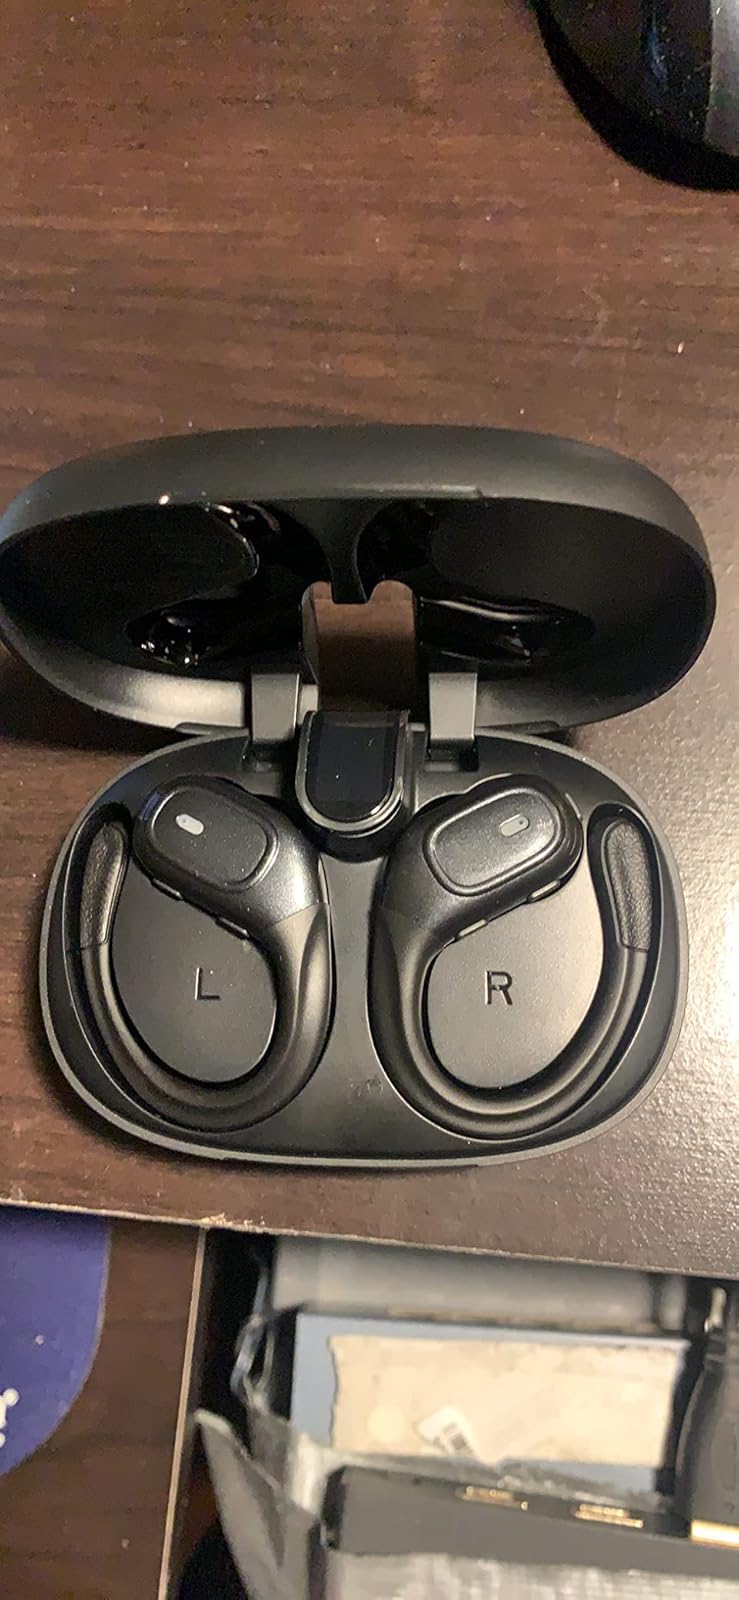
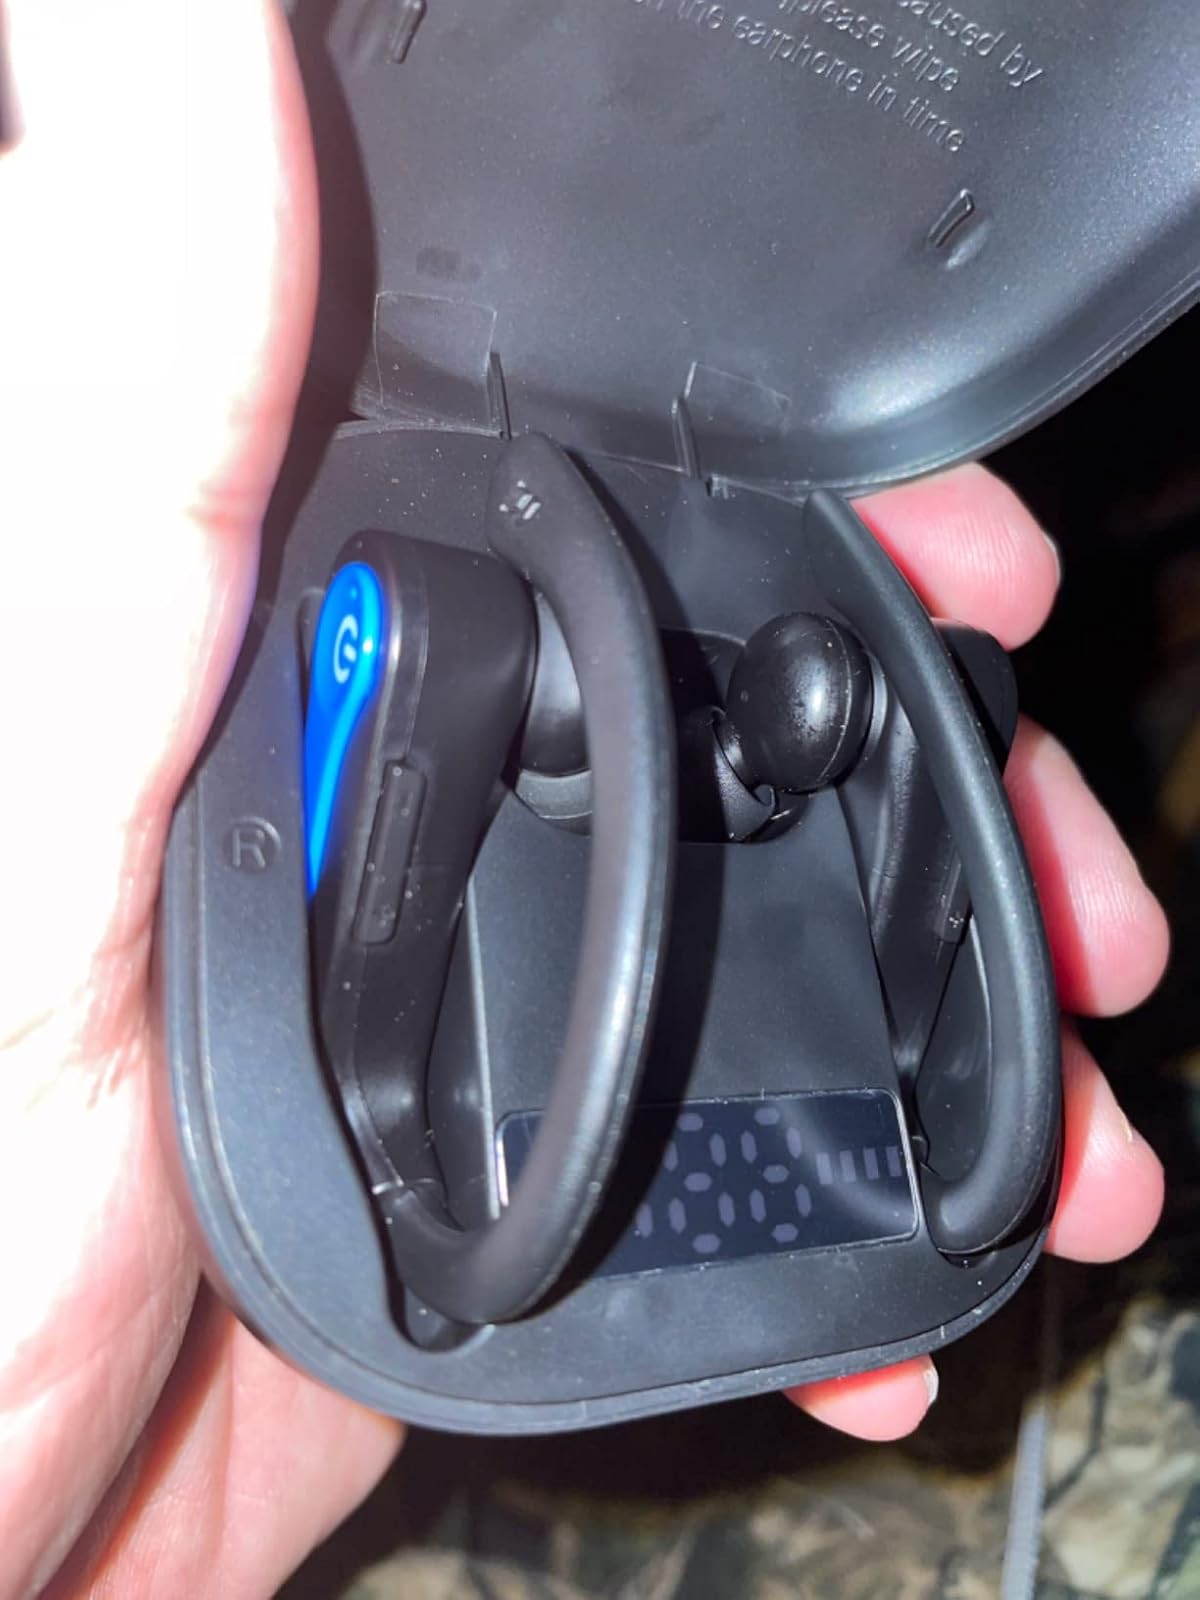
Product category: earbuds
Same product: no